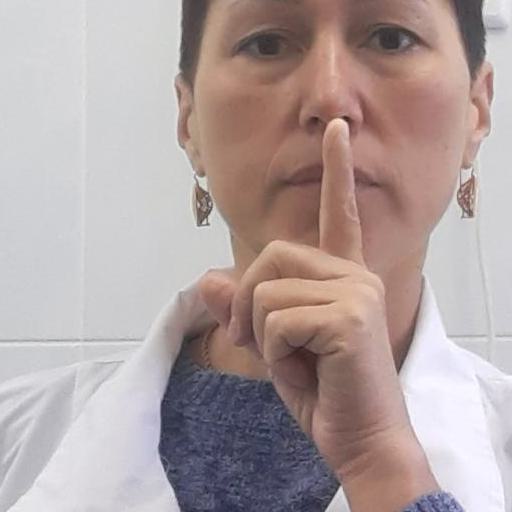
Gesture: mute